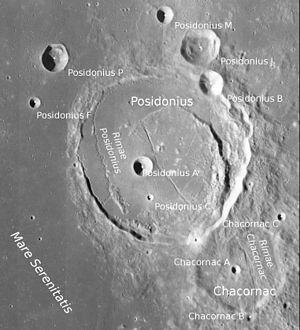
Posidonius est un grand cratère d'impact lunaire situé juste à l'est de la Mare Serenitatis et au sud du Lacus Somniorum. Il se trouve sur le bord nord du cratère Chacornac. Il se trouve au nord du cratère Le Monnier. Le contour du cratère posidonius est peu profond et obscur, en particulier sur le bord occidental et l'intérieur a été recouvert par une coulée de lave dans le passé. Les contours du cratère Posidonius peuvent encore être observés au sud et à l'est du cratère et, dans une moindre mesure, vers le nord.
"Chacornac est un cratère d'impact lunaire situé juste à l'est de la Mare Serenitatis. Il se trouve sur le bord sud du grand cratère Posidonius. Il se trouve au nord du cratère Le Monnier. Le contour du cratère Chacornac est peu érodé avec une forme pentagonale. Le sol est irrégulier et inégal et possède un système de failles appelé Rimae Chacornac. Il n'y a pas de pic central mais un petit cratère satellite ""Chacornac A"".